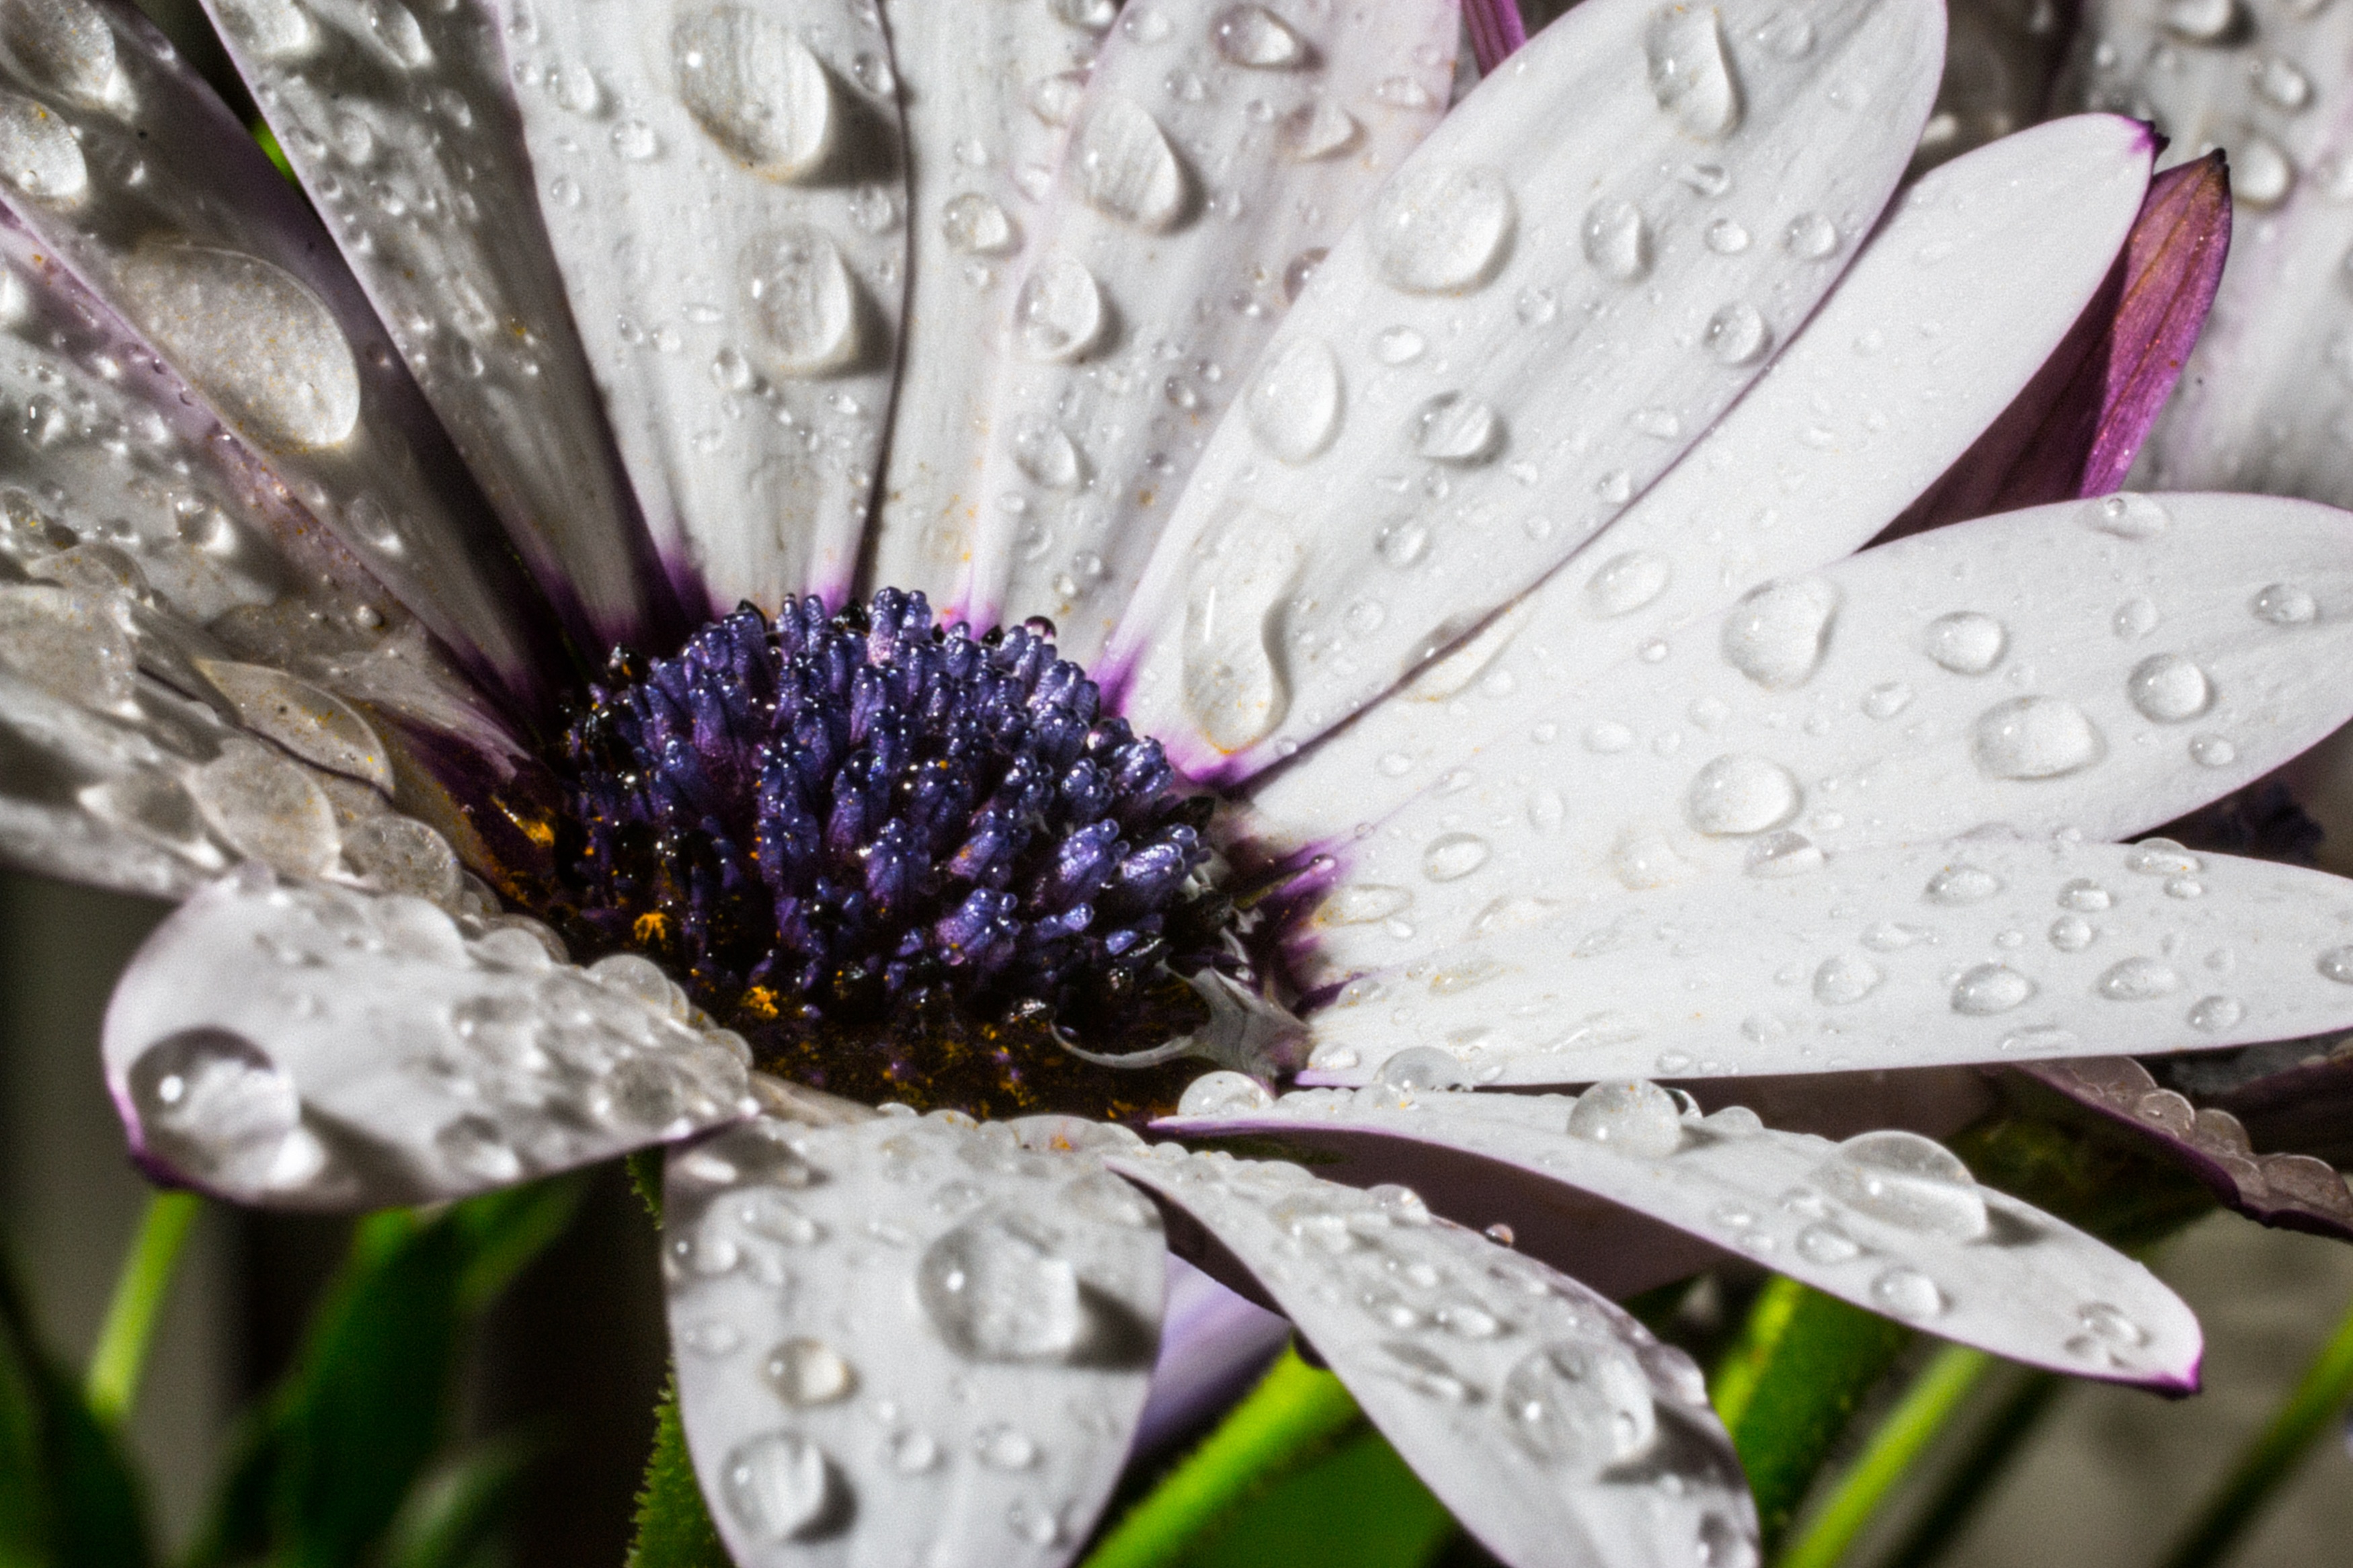
nature, blossom, plant, white, photography, rain, leaf, flower, petal, bloom, wet, spring, insect, macro, botany, close, flora, wildflower, close up, violet, drop of water, marguerite, macro photography, flowering plant, cape basket, bornholm marguerite, osteospermum ecklonis, land plant